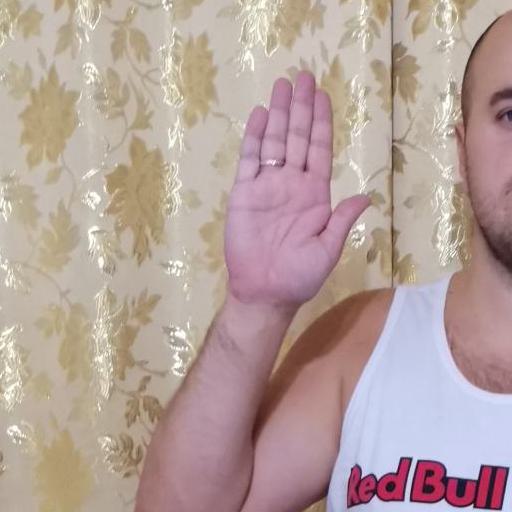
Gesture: stop